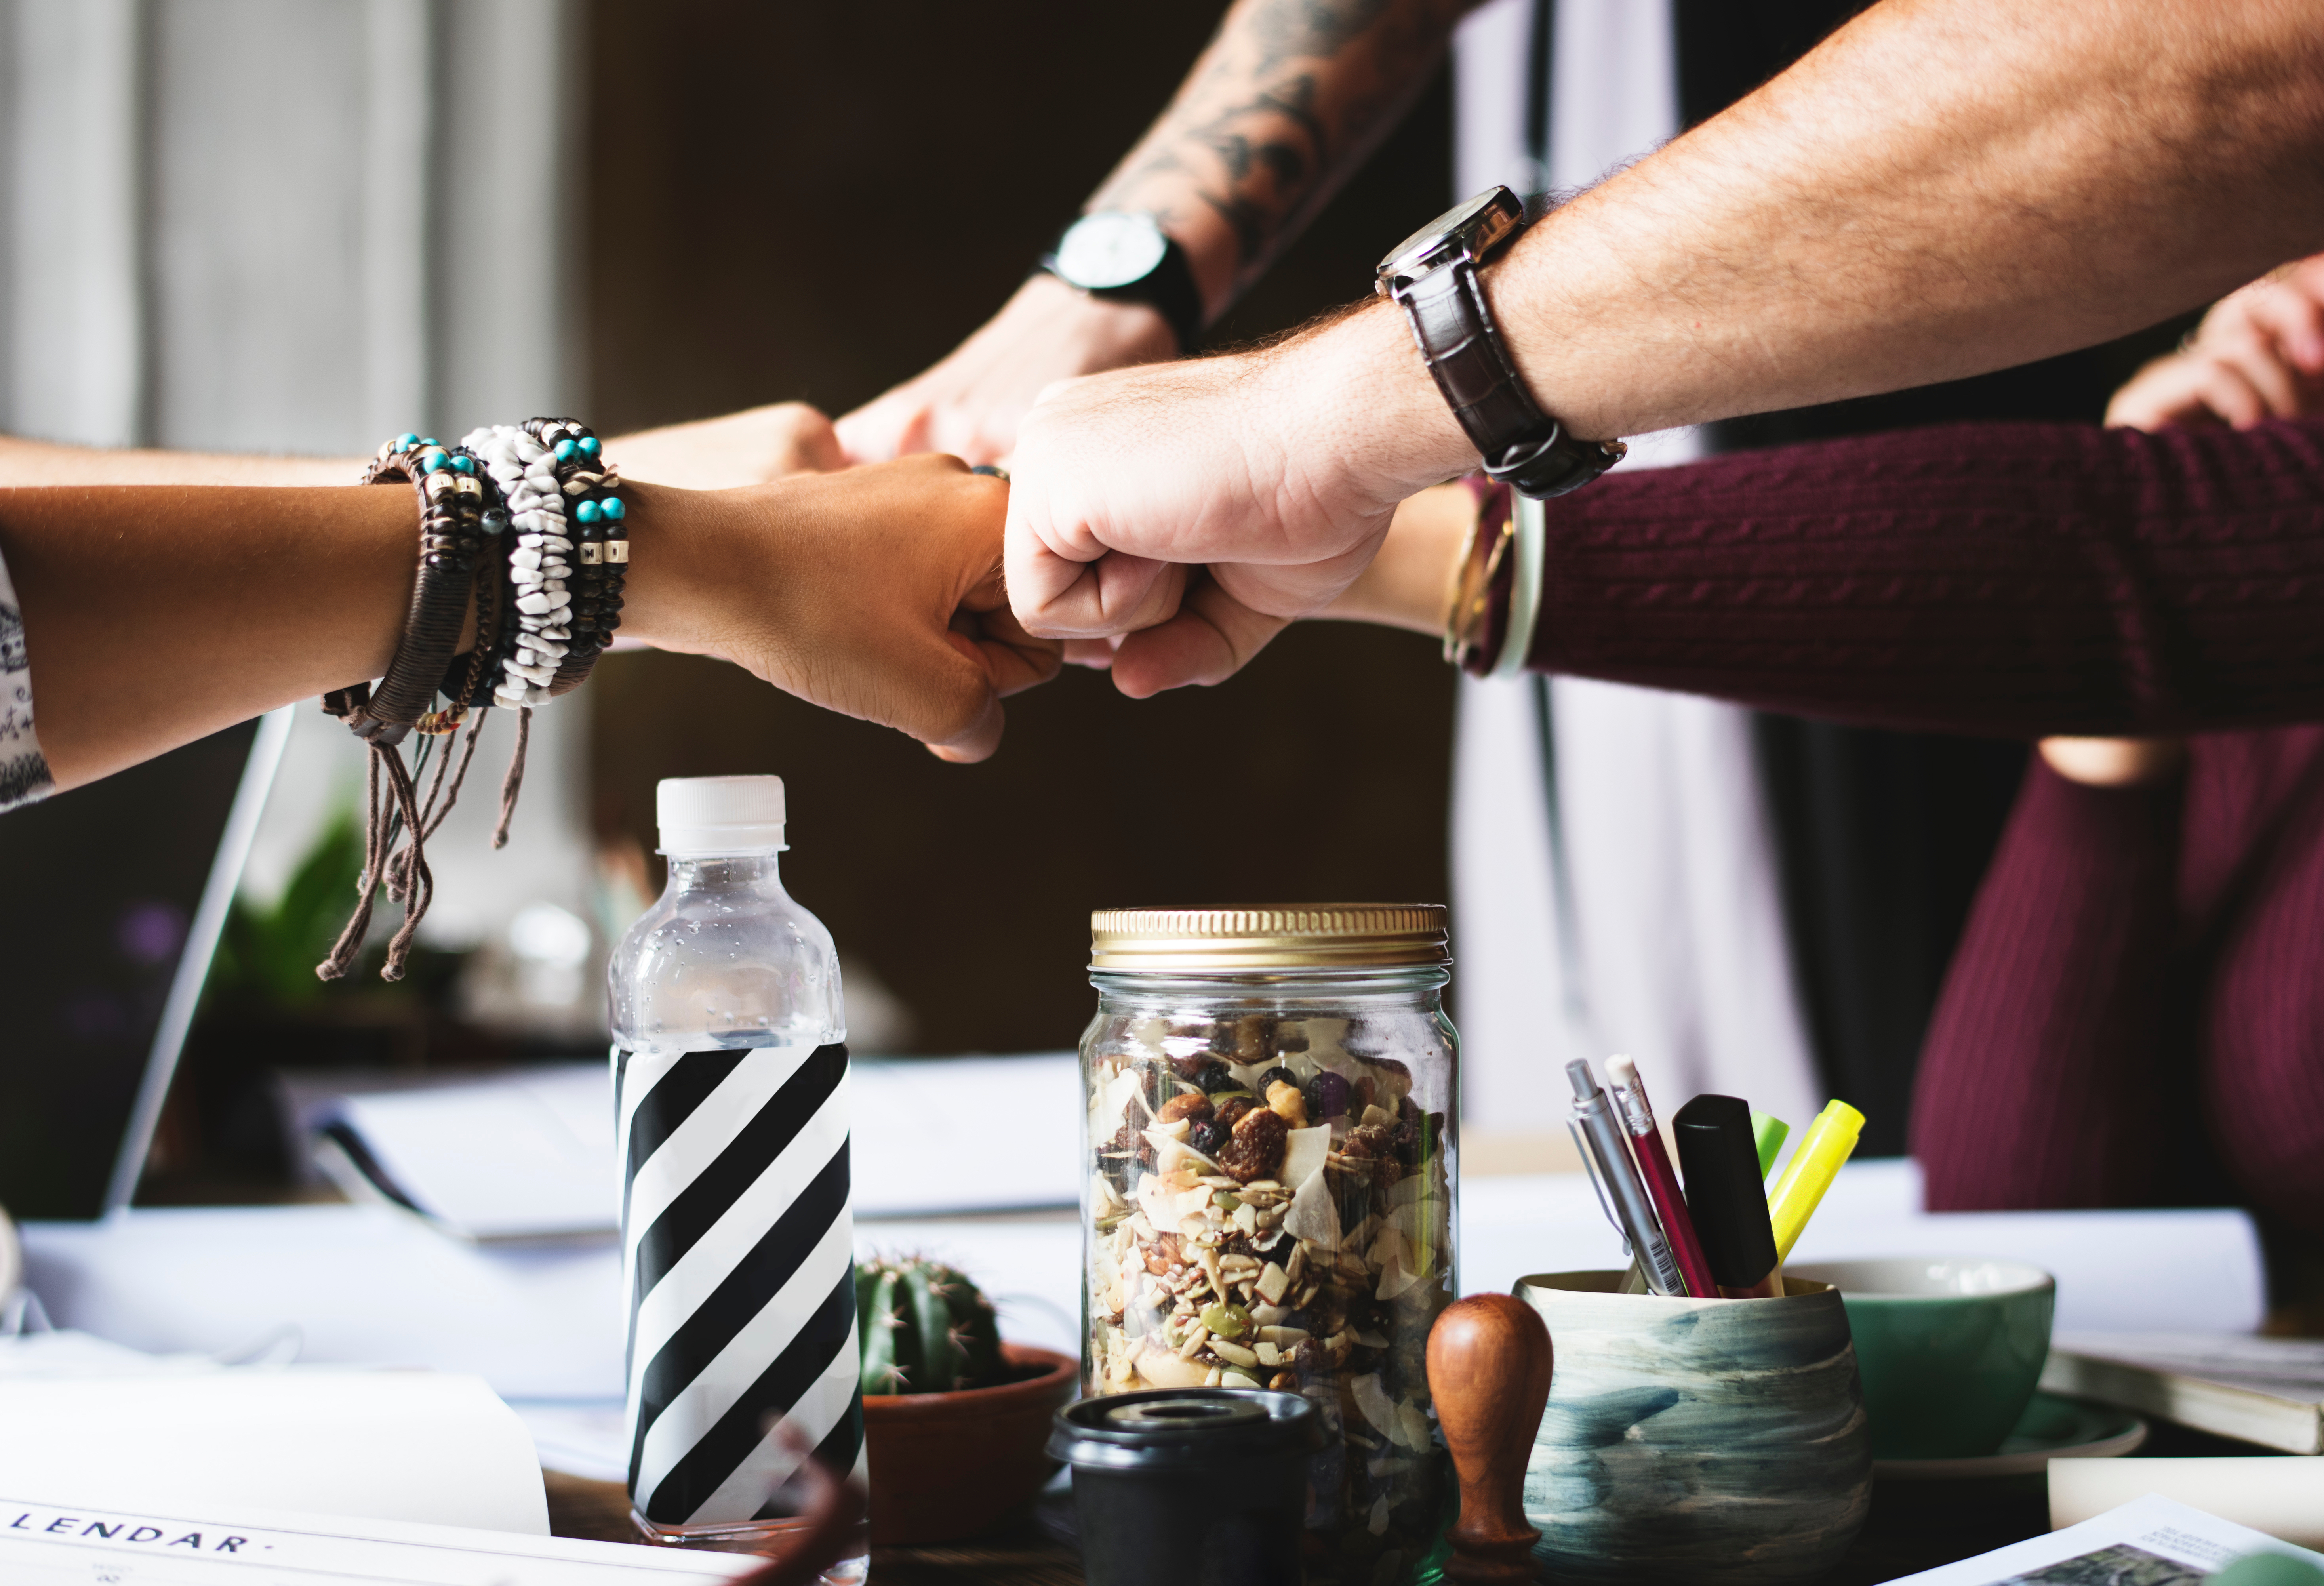
meal, drink, brand, taste, sense